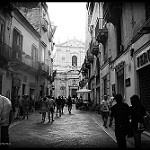
Scene: Outdoor